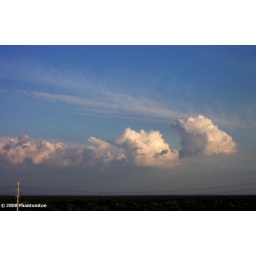
I thought this looked like a ship in the sky